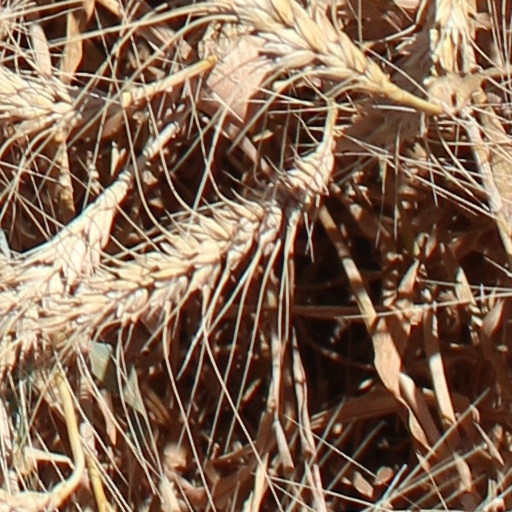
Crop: wheat